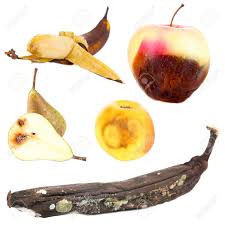
Waste category: biological